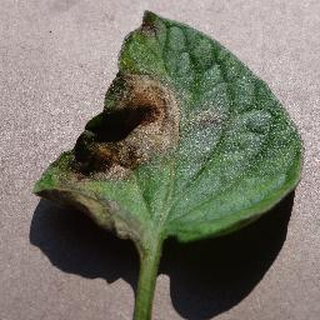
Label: tomato_late_blight